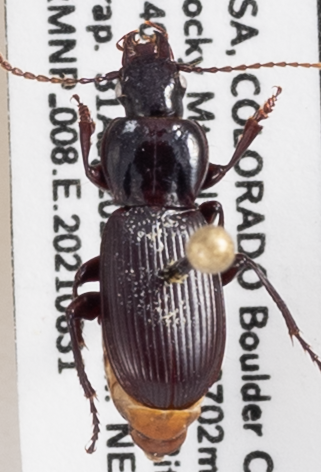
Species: Pterostichus restrictus
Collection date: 2021-08-31 04:00:00
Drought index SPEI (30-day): -0.774
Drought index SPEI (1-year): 0.288
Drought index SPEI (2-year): -0.62